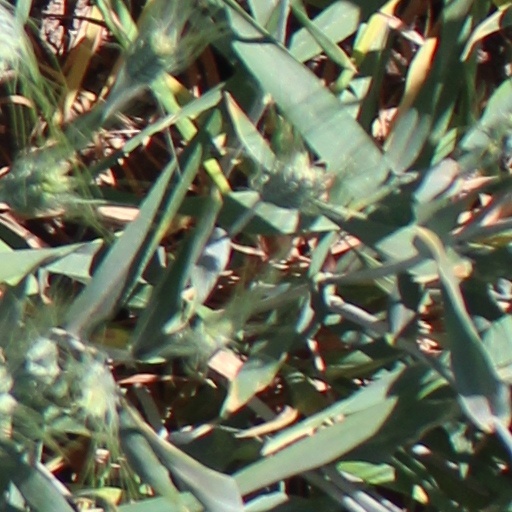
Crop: wheat